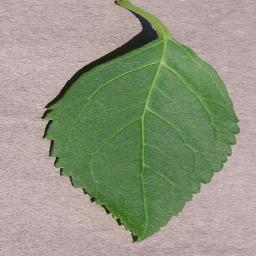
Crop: cherry
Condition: (including_sour)_healthy